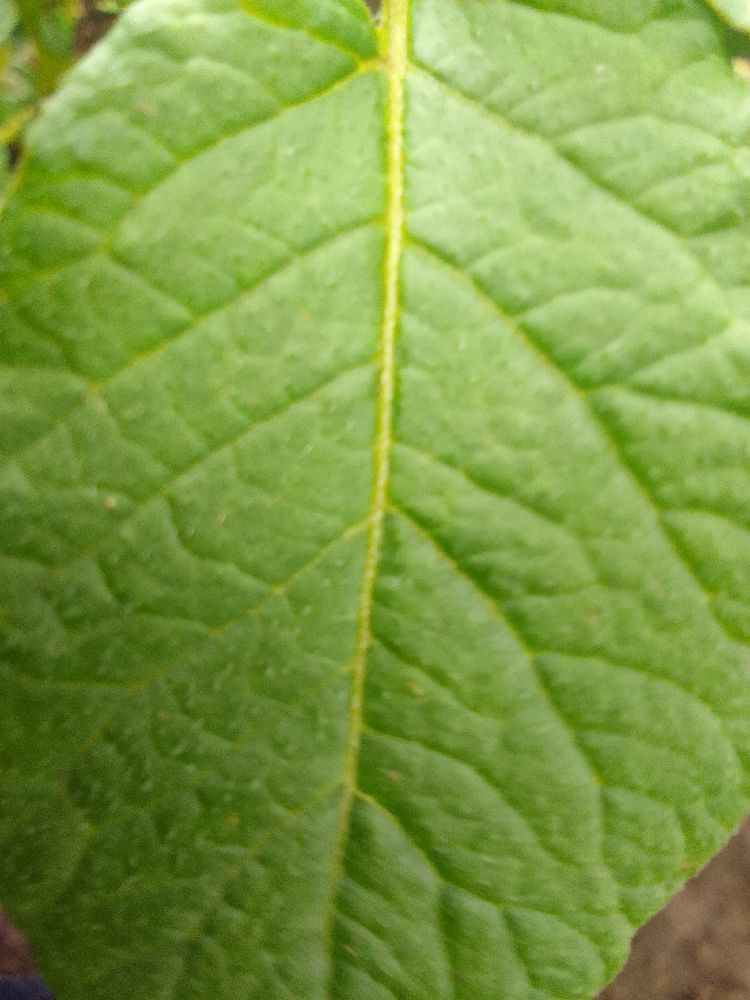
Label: Healthy